Yusuke Okada (basketball)

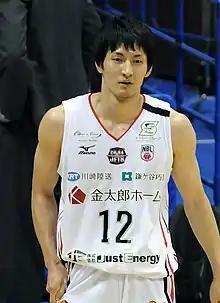

is a Japanese professional basketball player. He plays for the Altiri Chiba of the B.League.